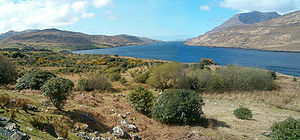
County Mayo / Politik
Fjorden Killary Harbour danner delvis grænsen mellem Mayo og County Galway
County Mayo er et county i provinsen Connacht i den vestlige del af Republikken Irland.